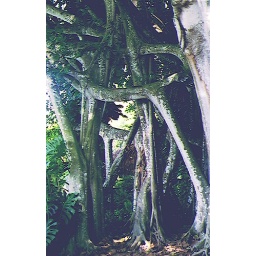
The banyon tree drops a vine to the ground and it turns into a trunk over time,you can see the result.